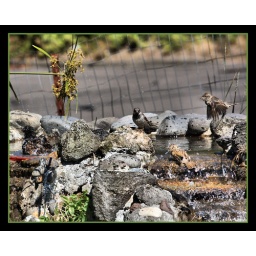
There is a bit of a commotion going on in the top of the waterfall! It was apparently bird bath time...lol..